Snyder v. Phelps

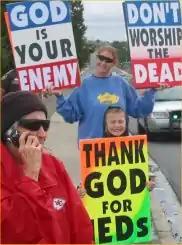
WBC members picketing a military funeral in Yakima, Washington in 2005

Albert Snyder brought a lawsuit against Fred Phelps and the Westboro Baptist Church in the District Court for the District of Maryland for defamation, intrusion upon seclusion, publicity given to private life, intentional infliction of emotional distress, and civil conspiracy. Snyder's claims of defamation and publicity given to private life were dismissed pursuant to Westboro's request for summary judgment and the case proceeded to trial on the remaining three counts. On October 30, 2006, sitting judge Richard D. Bennett denied Phelps's motion to dismiss the case.